Biovičino Selo

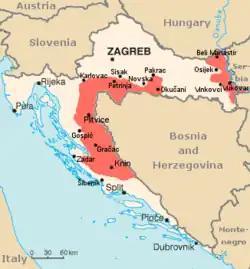
Map of Republic of Serbian Krajina (1991 - 1995)

According to the 1991 census, 99.58% of the village population were ethnic Serbs (944/948). According to the 2001 census, Biovičino Selo had 186 inhabitants. According to the 2011 census, the village of Biovičino Selo has a population of 223. This represents 25.52% of its pre-war population according to the 1991 census.